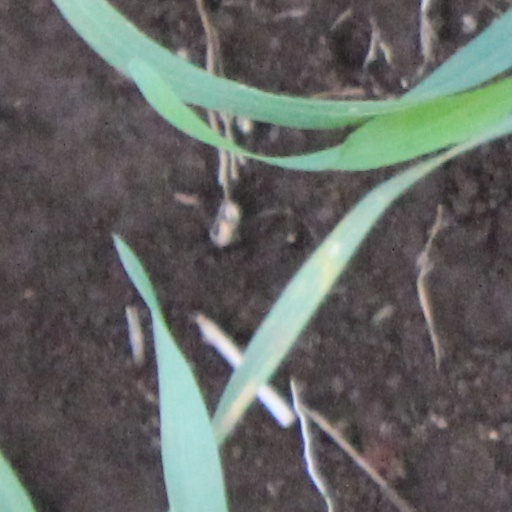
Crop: wheat